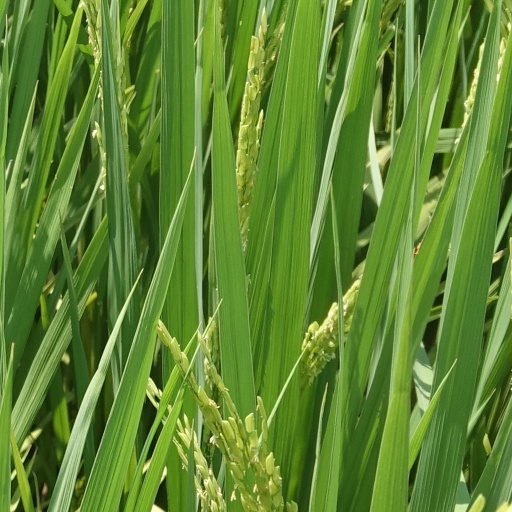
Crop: rice